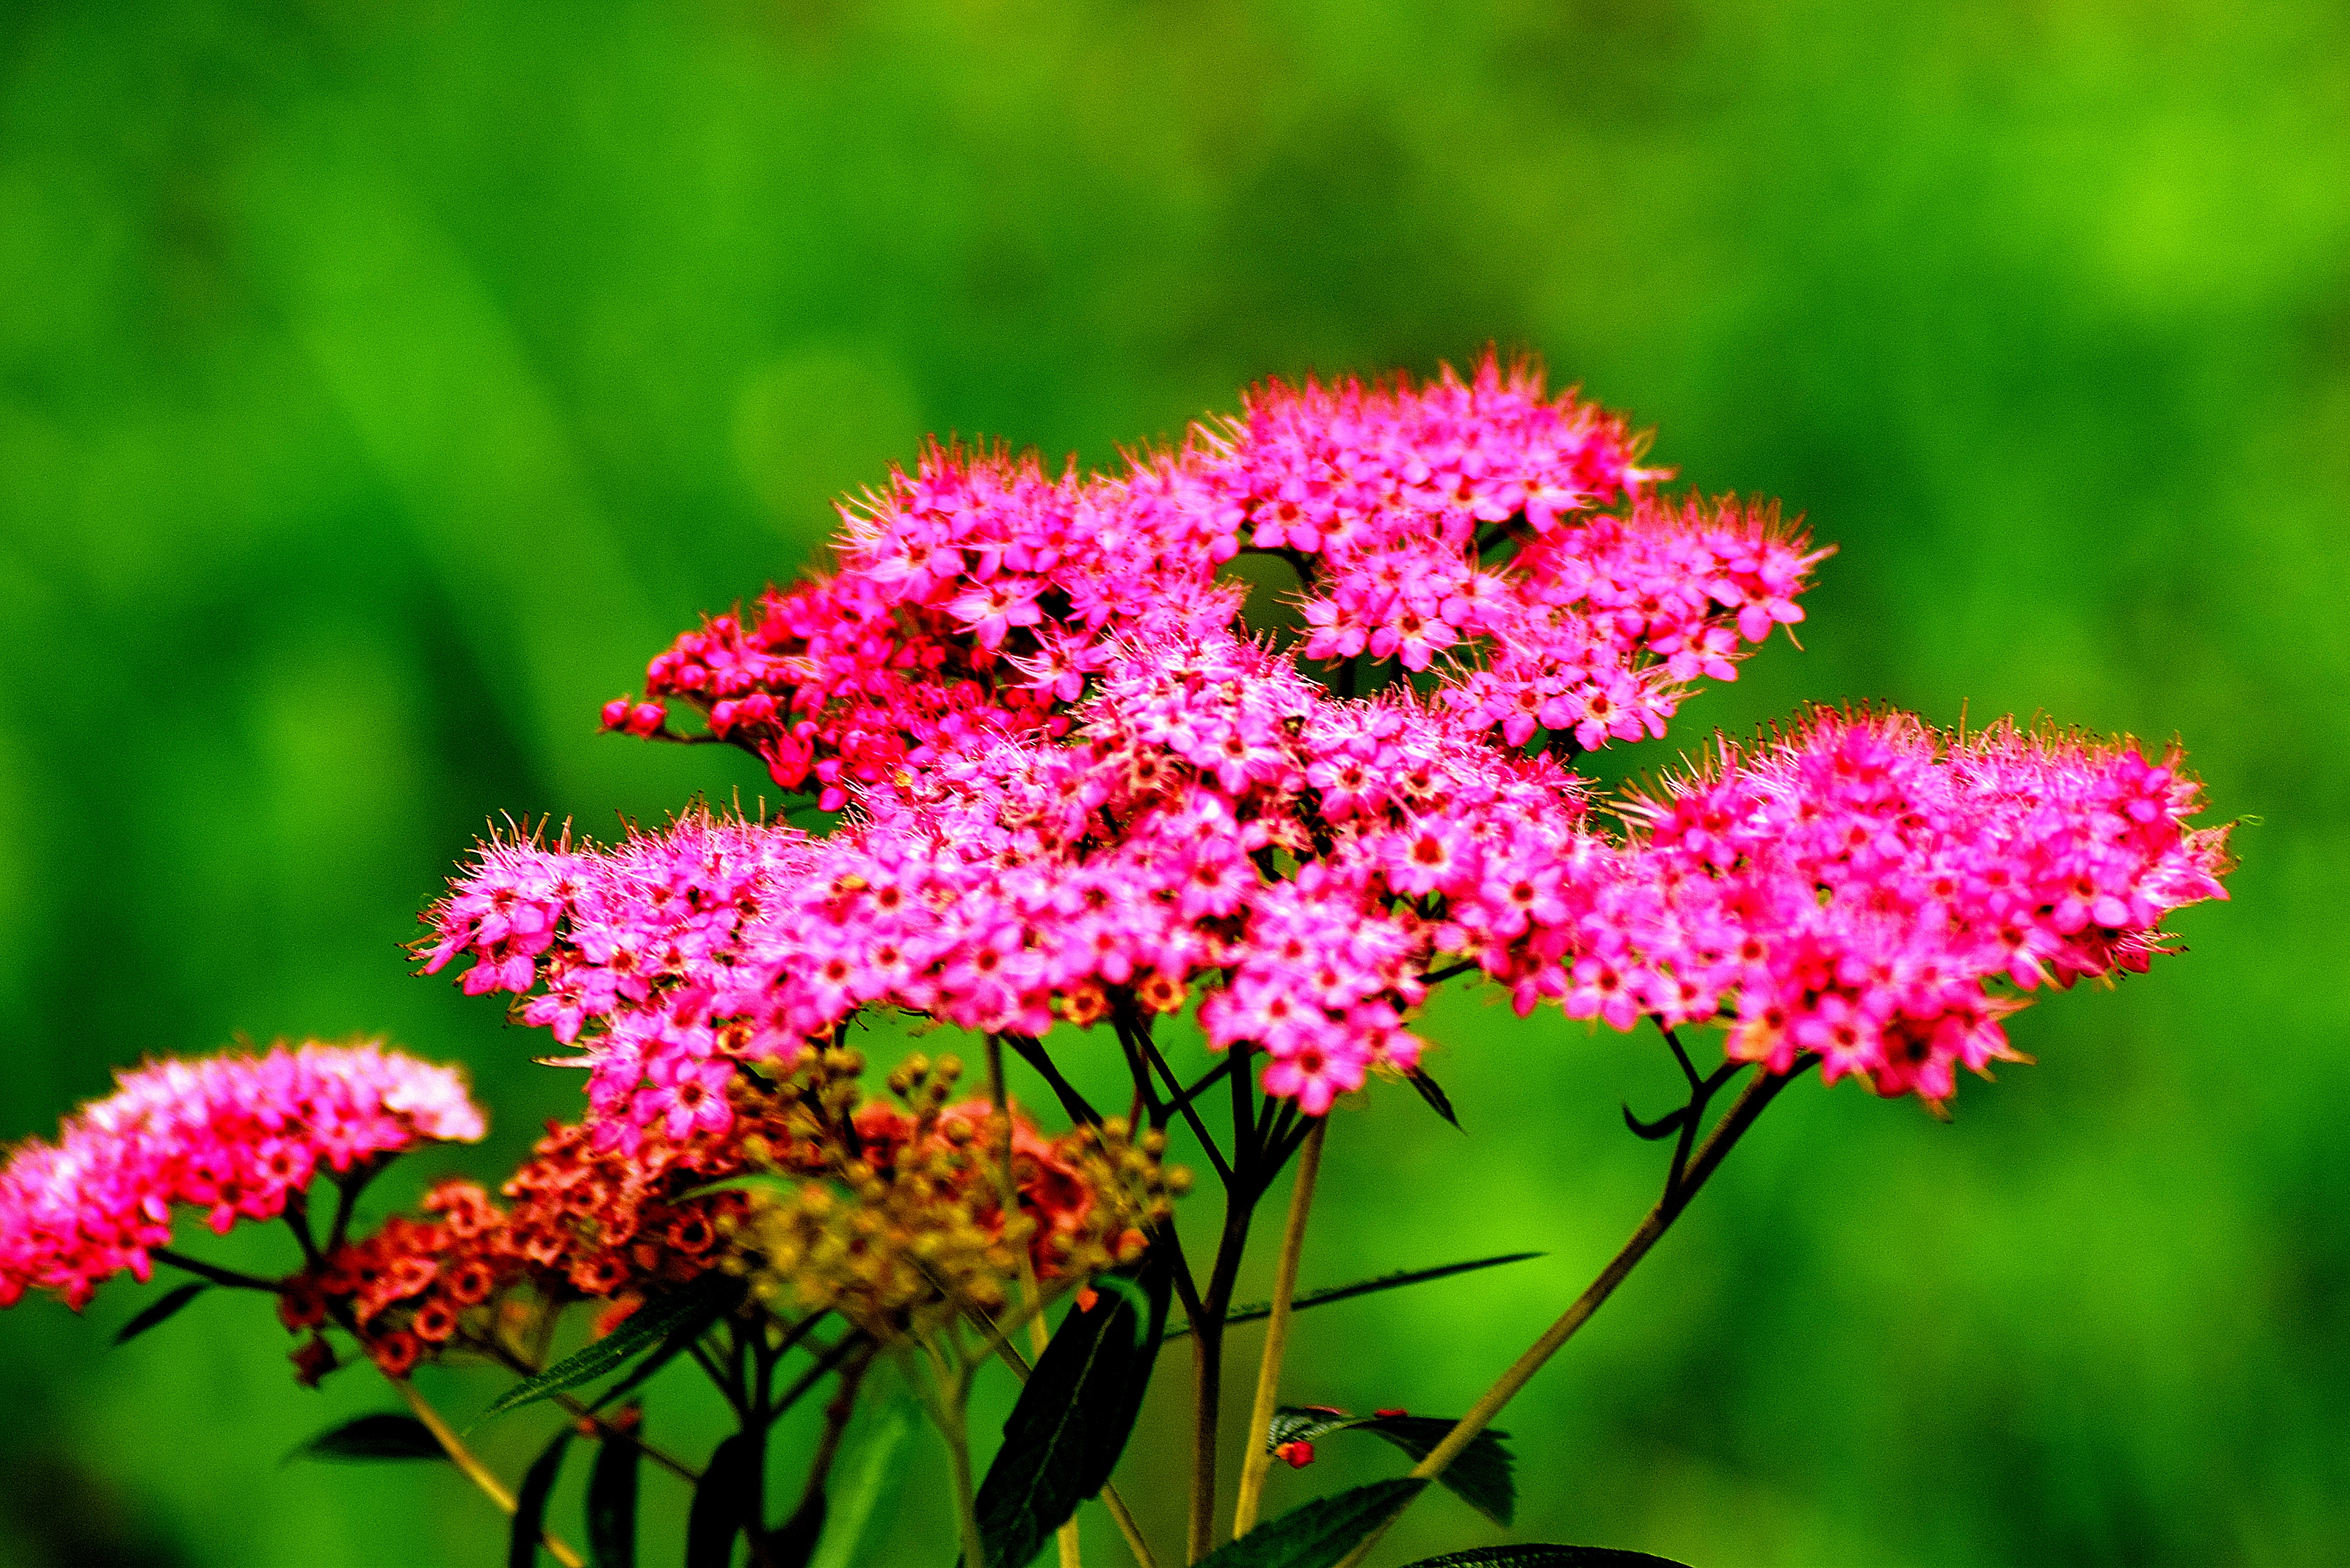
pink, plant, green, grass, flower, flora, shrub, spring, petal, wildflower